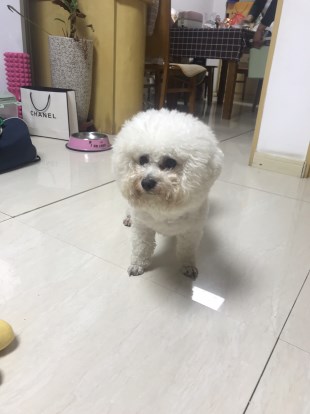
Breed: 3083-n000117-Bichon_Frise